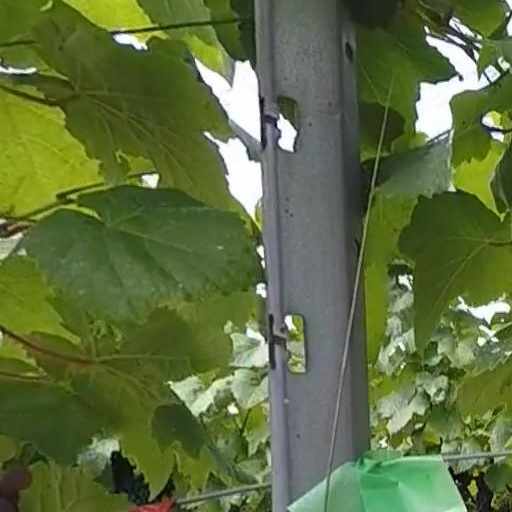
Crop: grape